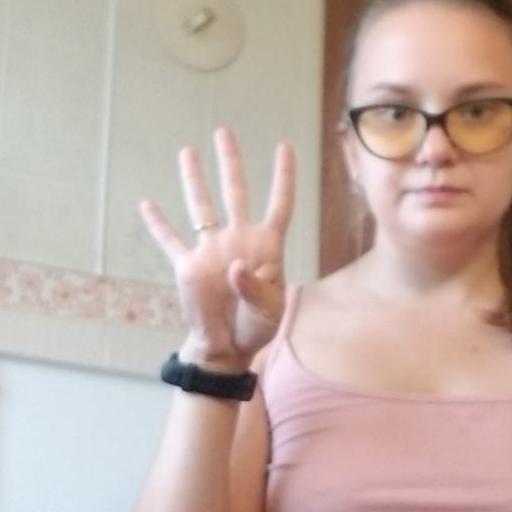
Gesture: four